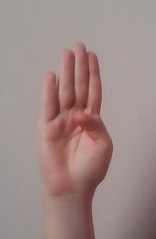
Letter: kaaf